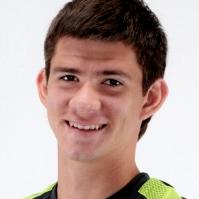
Age: 20